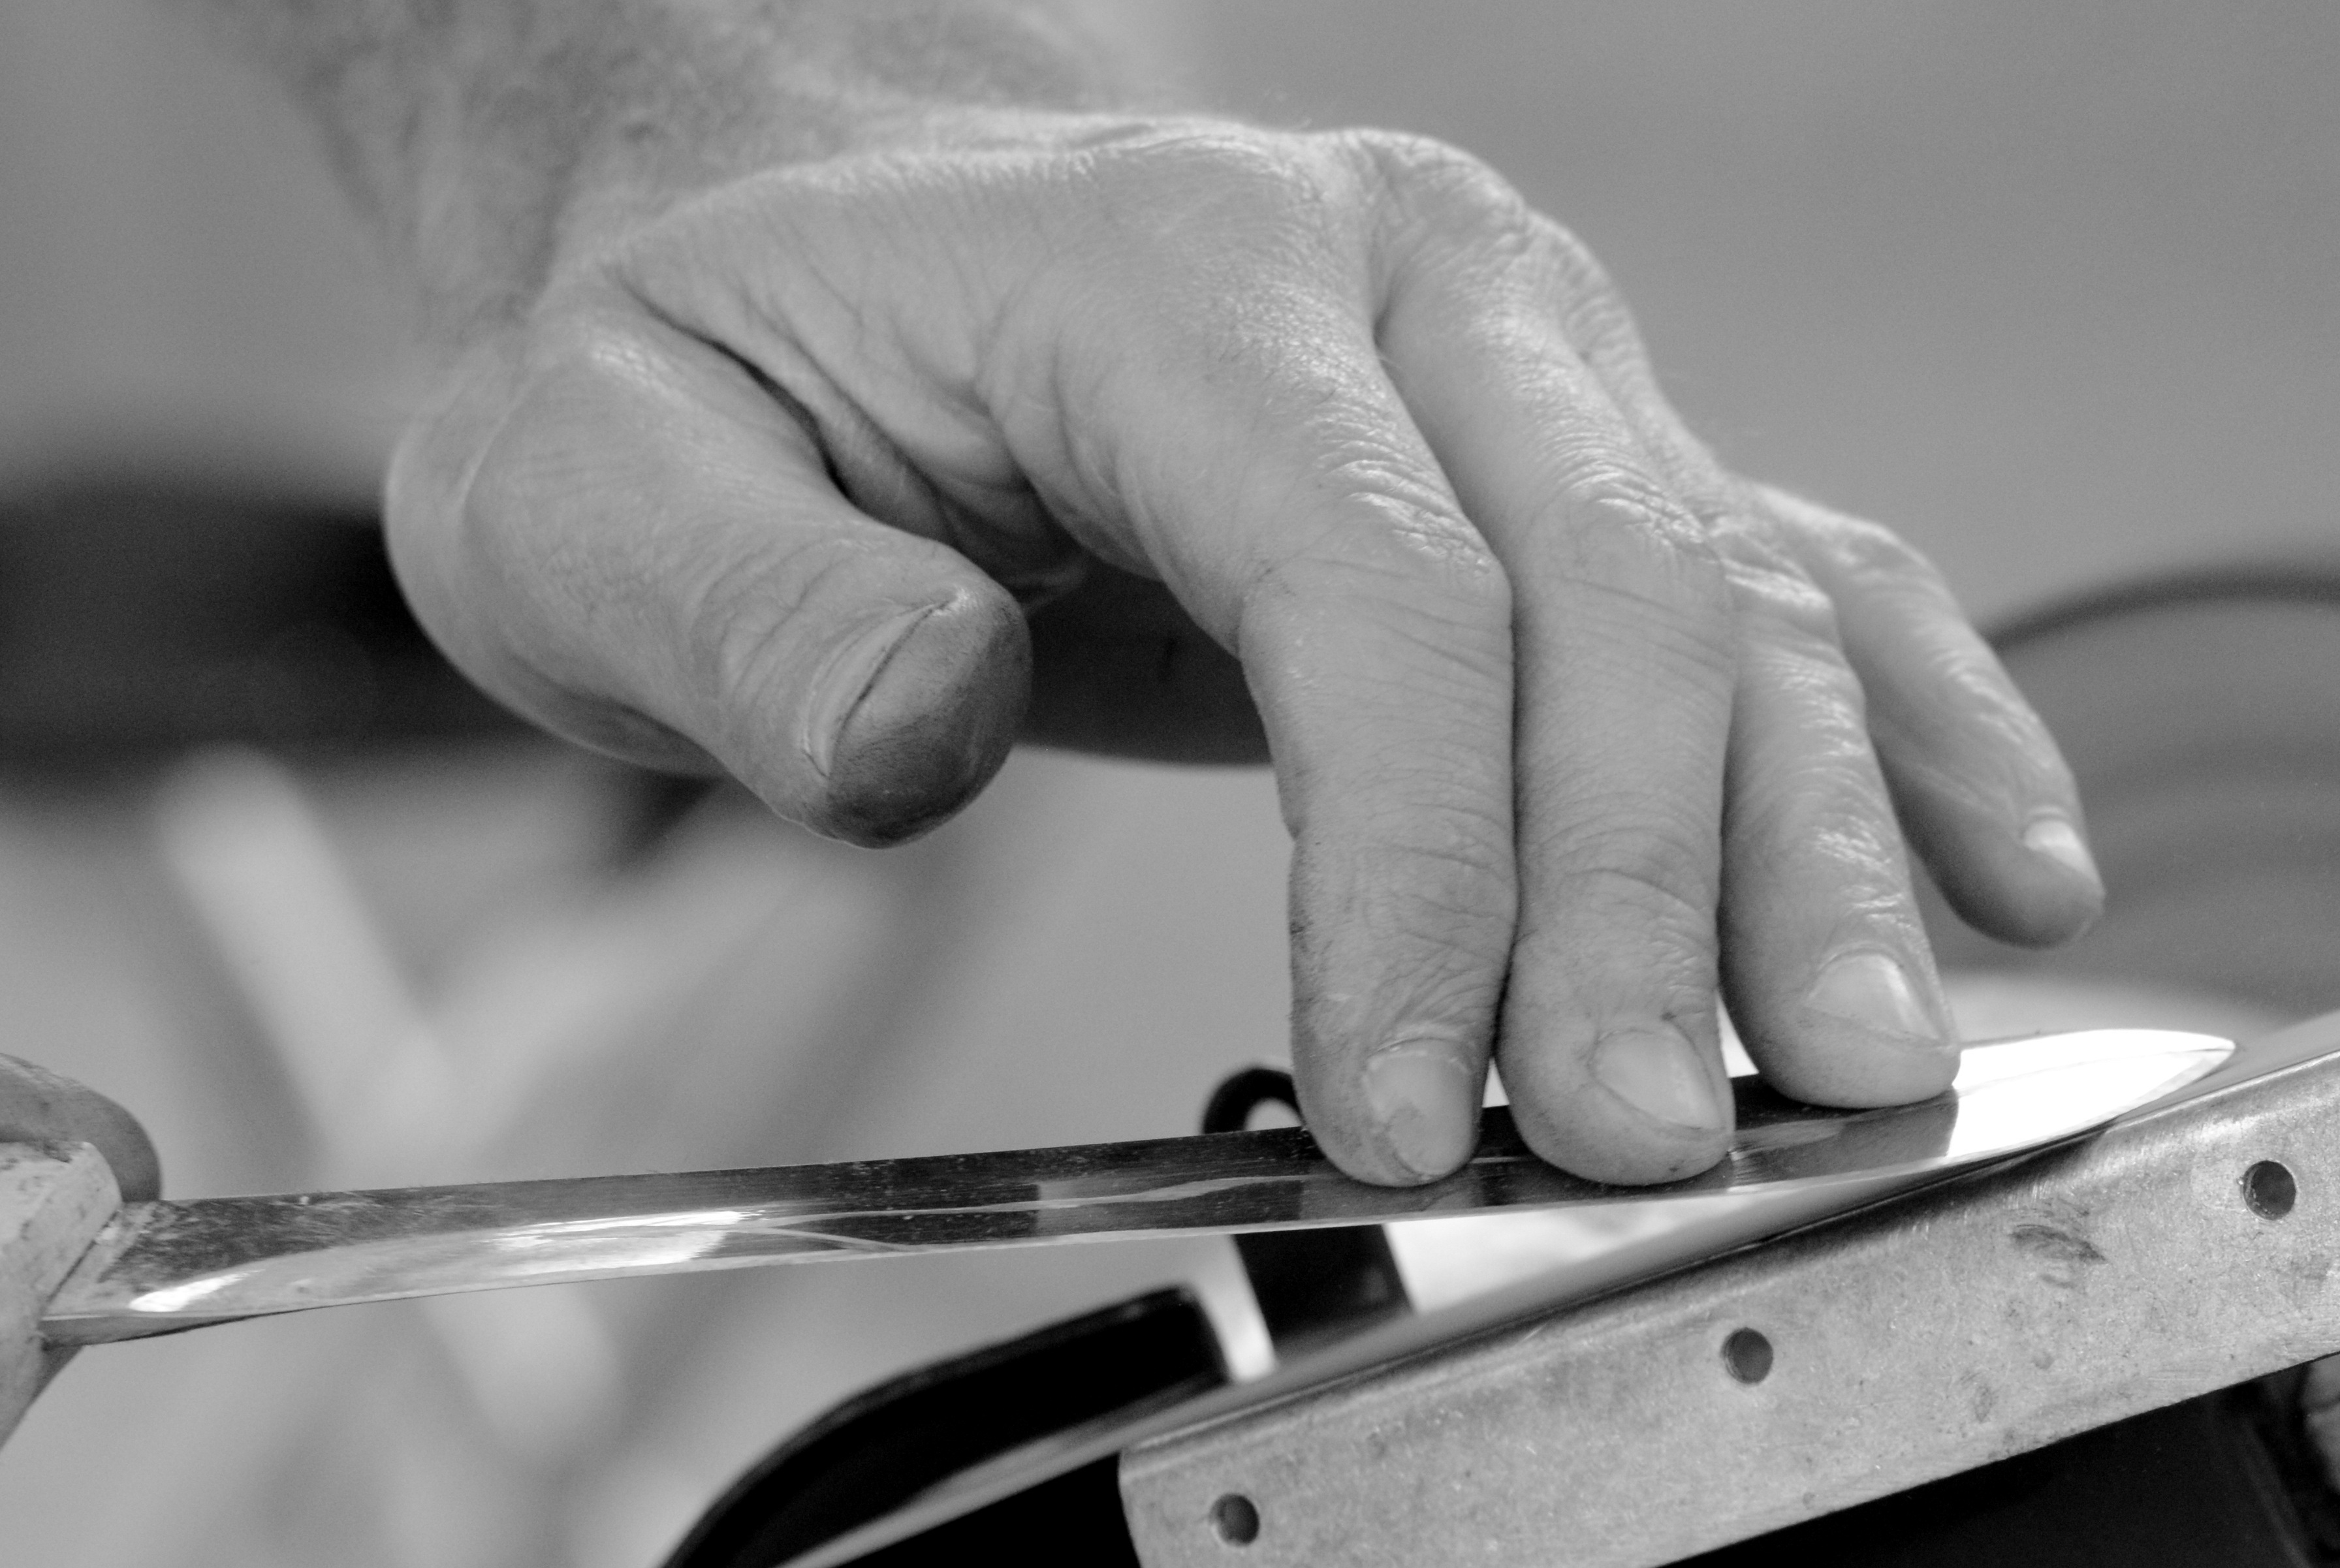
writing, hand, black and white, photography, finger, craft, monochrome, arm, knife, close up, glasses, job, sense, monochrome photography, sharpen